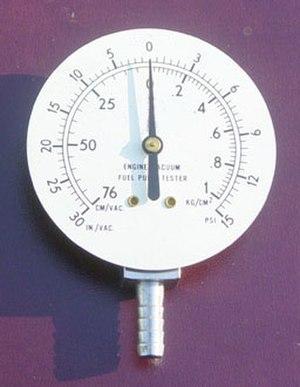
Le tube de Bourdon est un appareil de mesure de la pression, développé et breveté par l'ingénieur français Eugène Bourdon. Il constitue la base de nombreux types de manomètres anéroïdes.
Un manomètre est un instrument servant à mesurer une pression. On a développé depuis les débuts de l'époque moderne de nombreux appareils pour mesurer les pressions et le degré de vide : ces instruments de mesure sont appelés tantôt capteurs de pression, tantôt sondes. Le manomètre est un instrument de mesure de pression, destiné en principe à mesurer des pressions voisines de la pression atmosphérique. Le terme « manomètre » renvoie plutôt dans son acception courante à des instruments de mesure à colonne de liquide.